David O. McKay

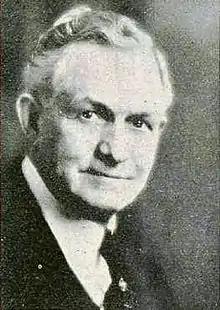

In October 1906, McKay became an assistant to the superintendent of the Deseret Sunday School Union. At the time, Joseph F. Smith was both the church president and the superintendent of the Sunday School, so many of the actual duties of the Sunday School were performed by McKay. After Smith's death in November 1918, McKay became the Sunday School superintendent.